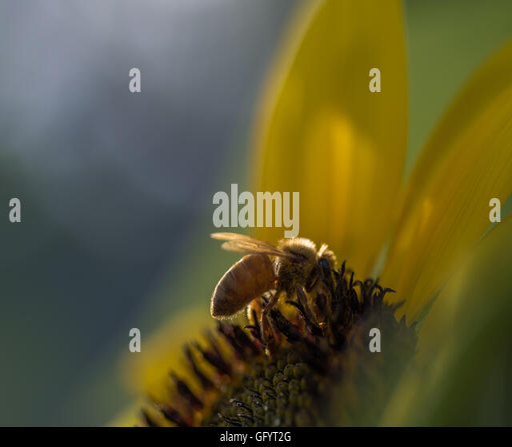
a light colored honey bee making her rounds on nearby sunflowers